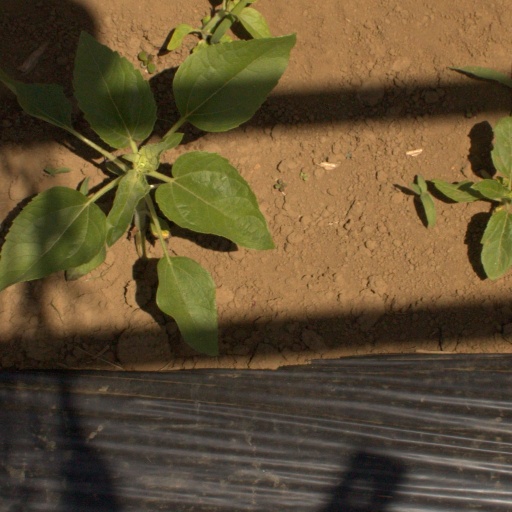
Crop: Jerusalem artichoke